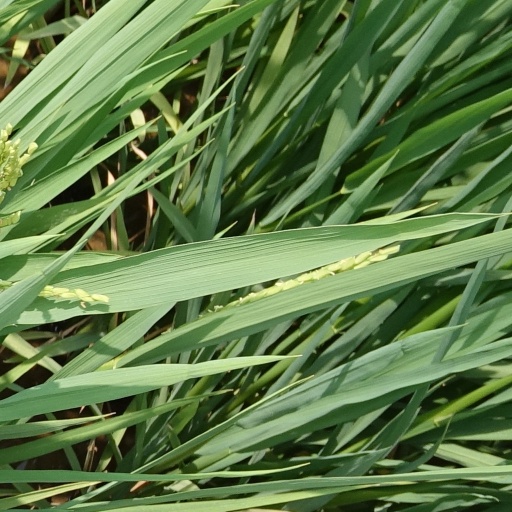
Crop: rice